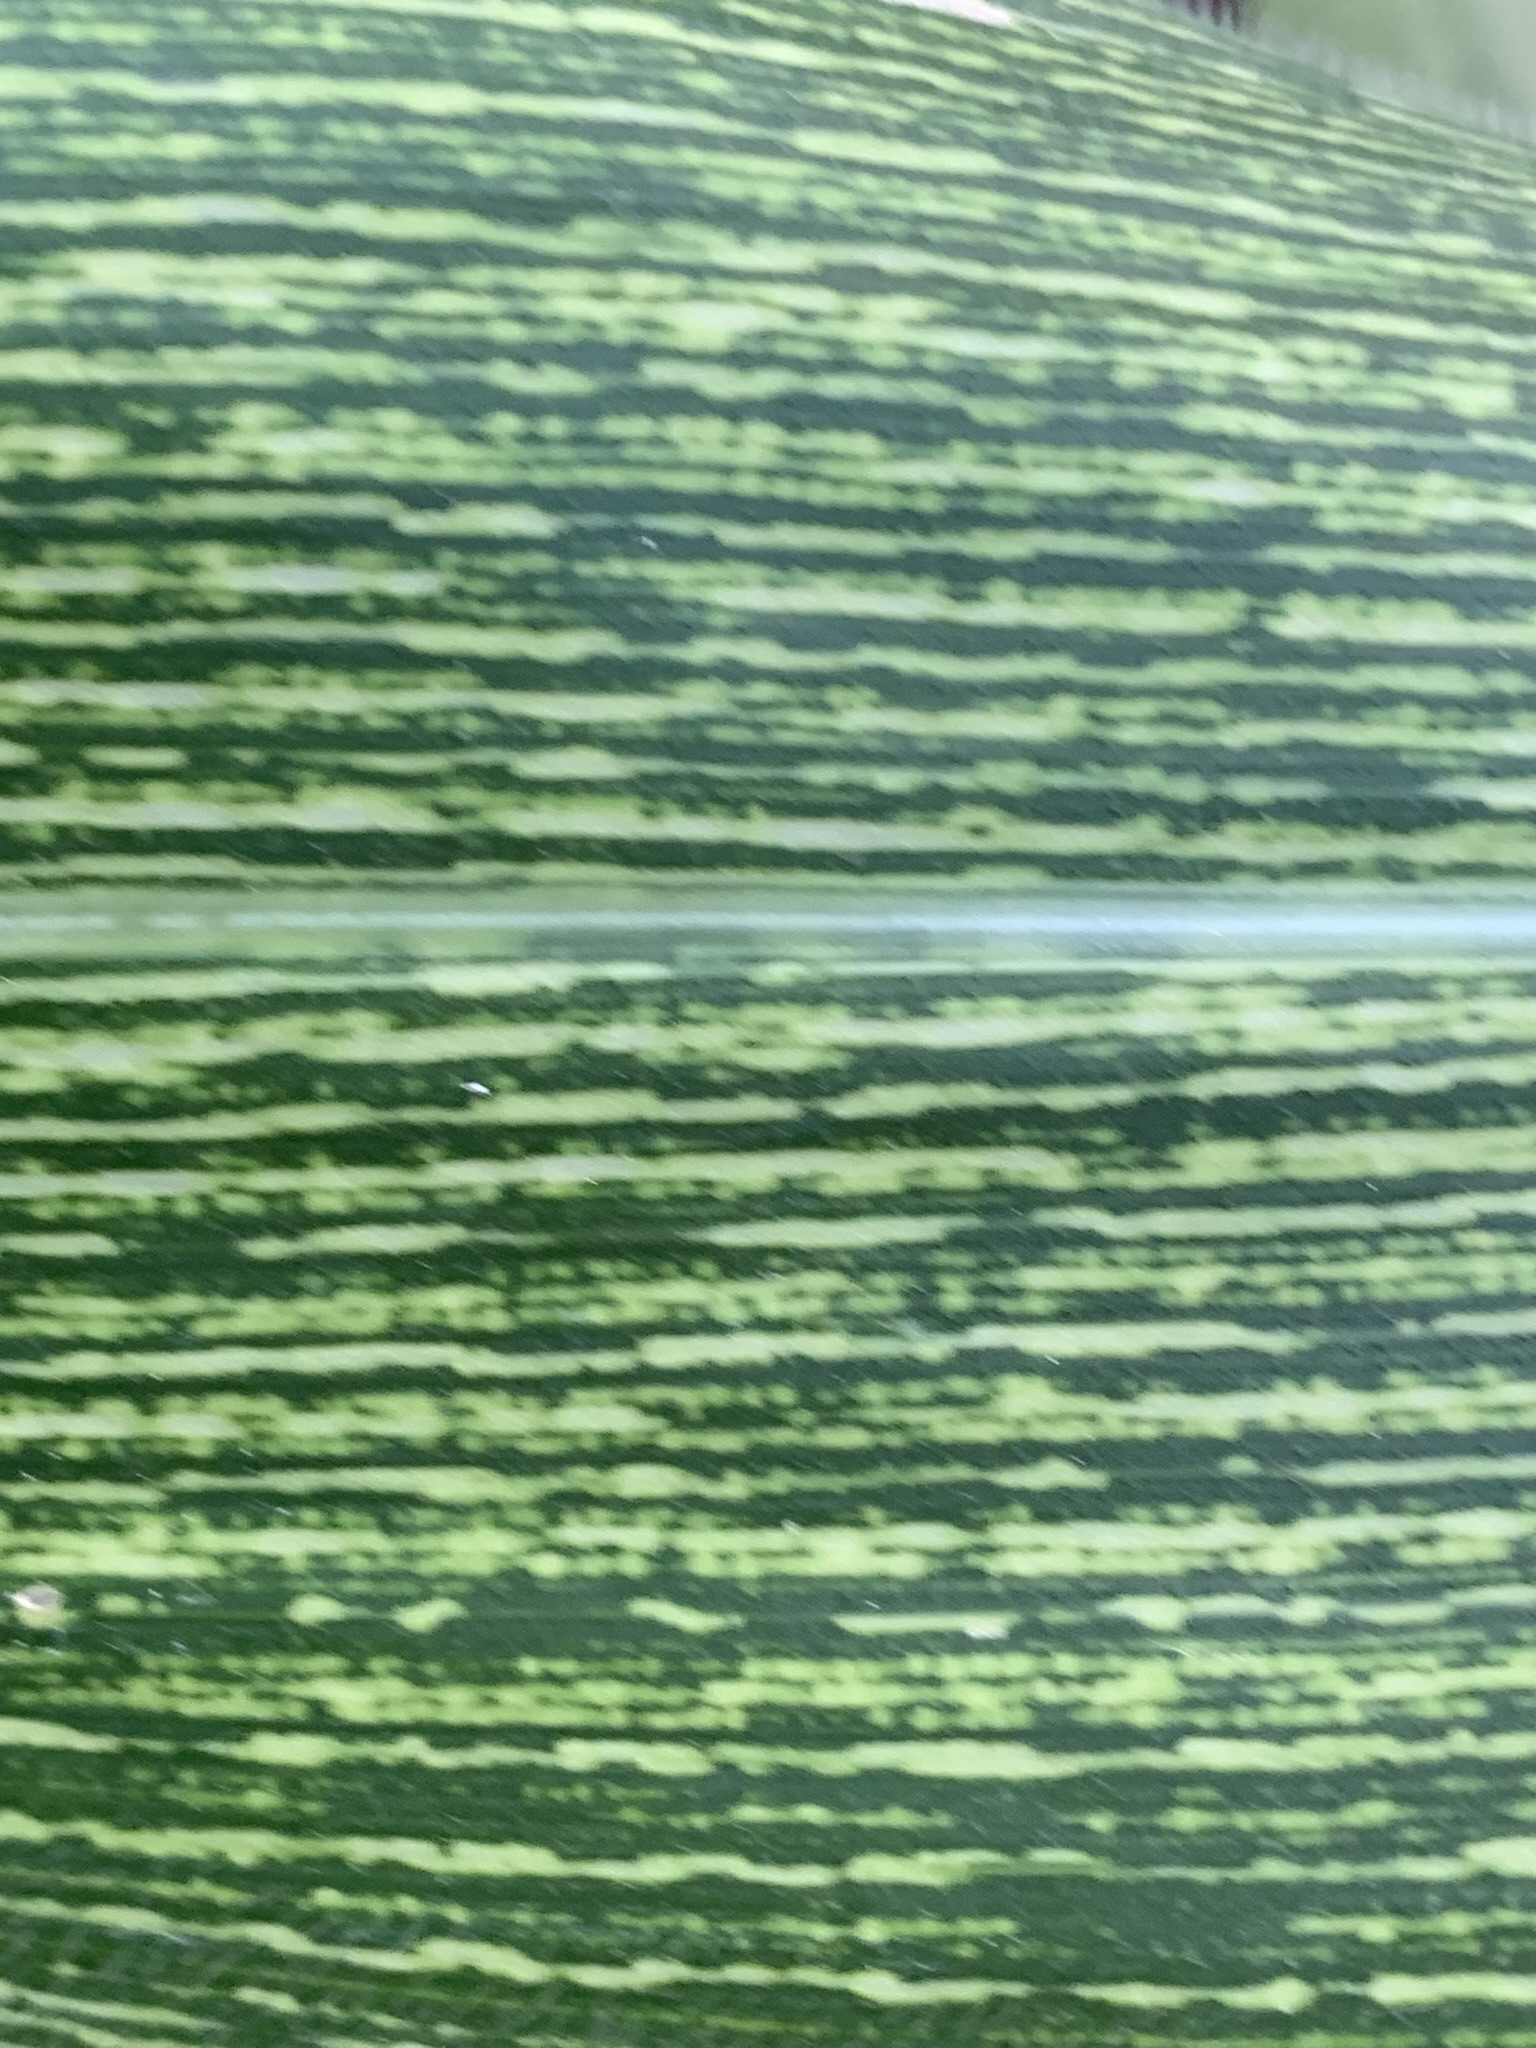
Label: MSV